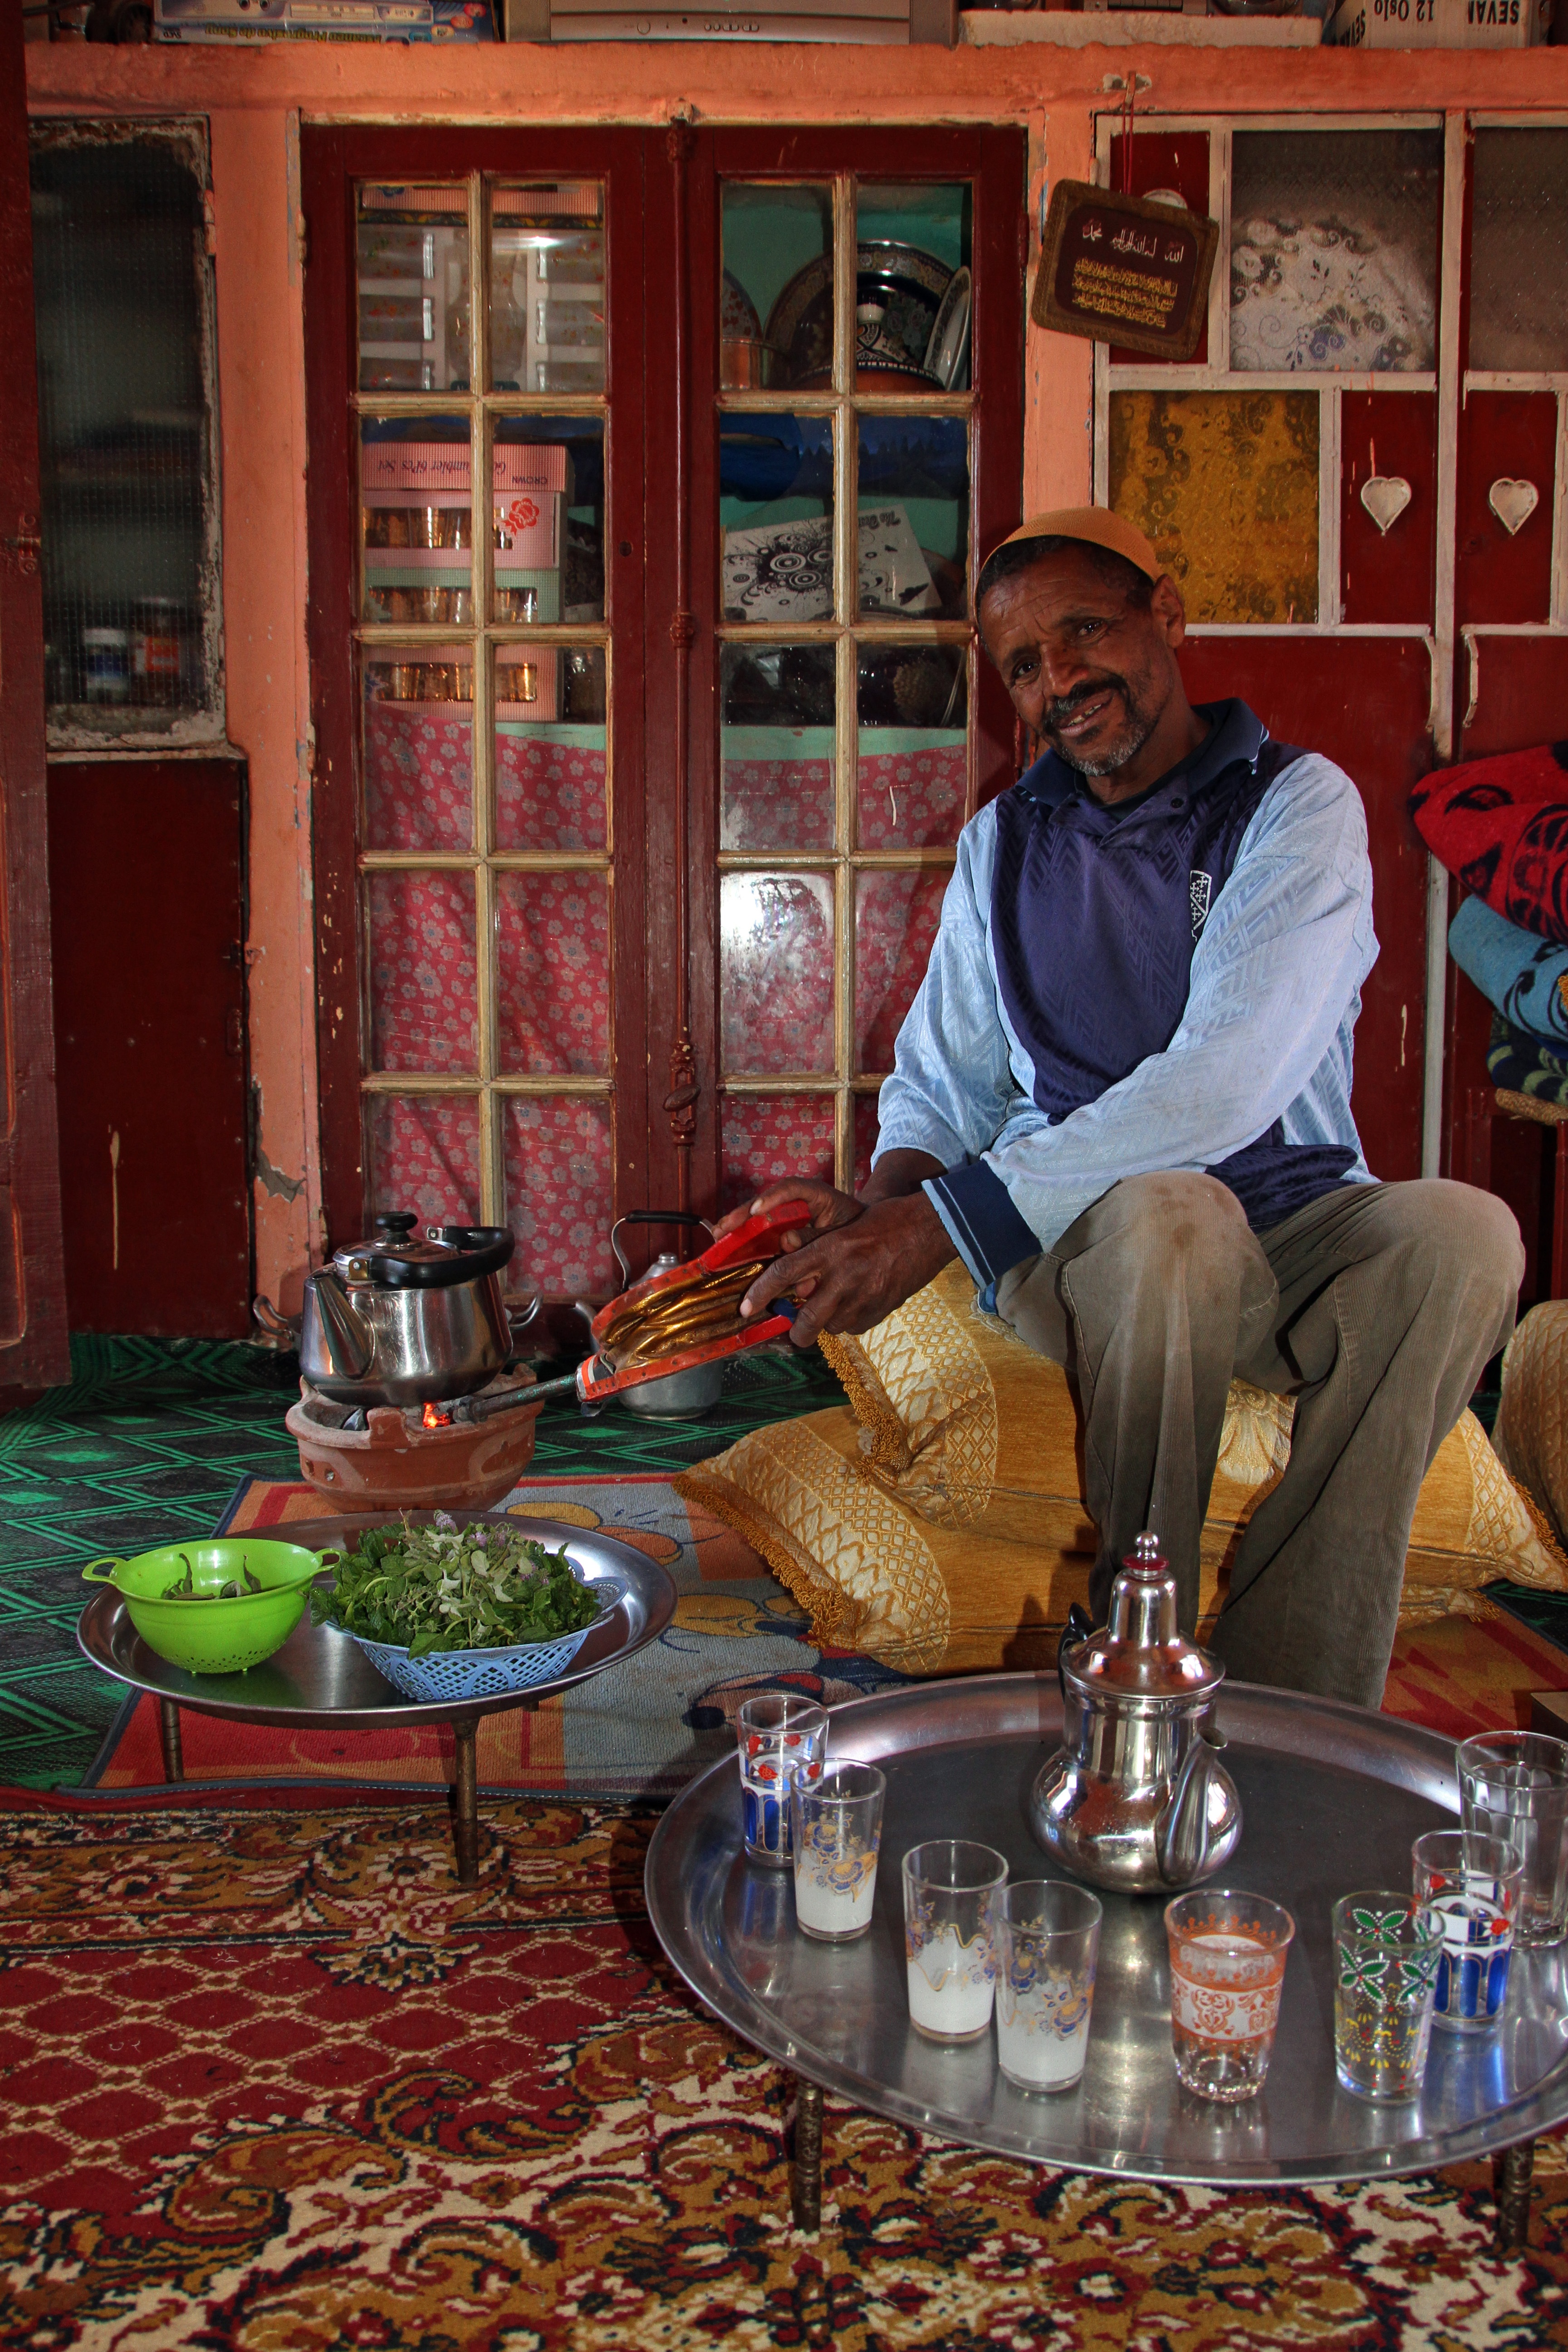
man, house, tea, travel, male, recreation, meal, sitting, temple, morocco, culture, marrakesh, shopkeeper